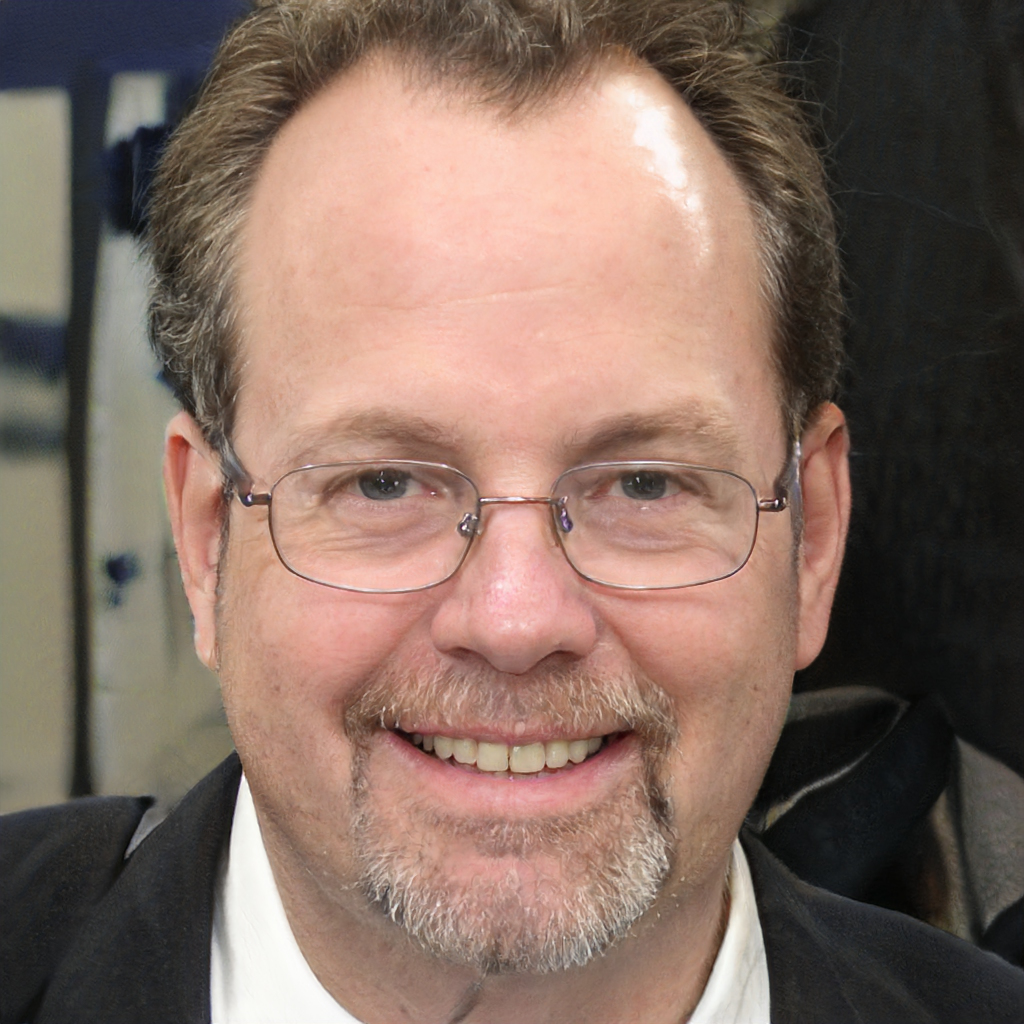
Gender: Male